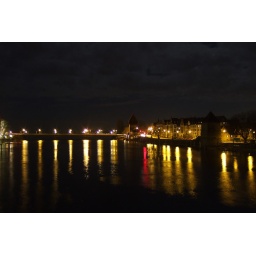
old bridge over the river Rhine at night